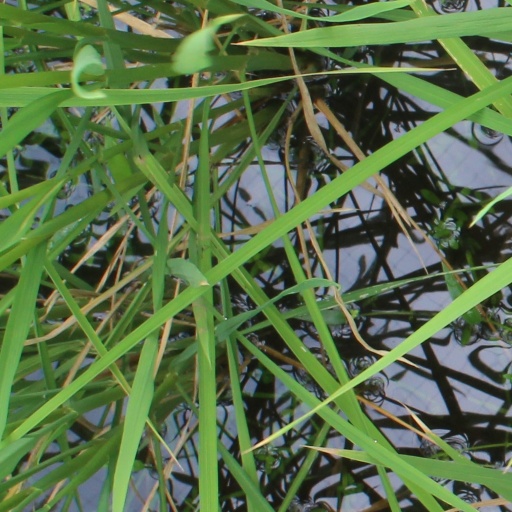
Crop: rice